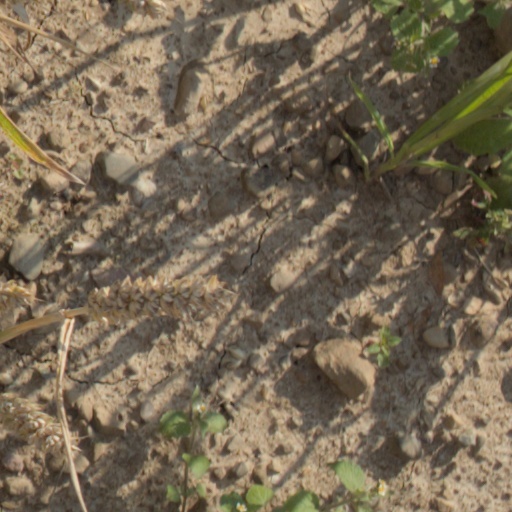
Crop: wheat